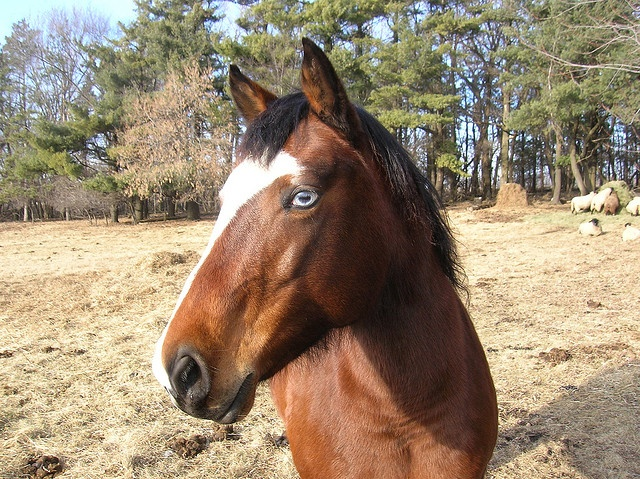
A brown and white with blue eyes stands in a pasture and looks off to his right.
A brown horse is running in a field.
A brown and white horse in grassy field next to trees.
A large horse standing in a grass field.
A brown horse with blue eyes standing on dry grass covered field.